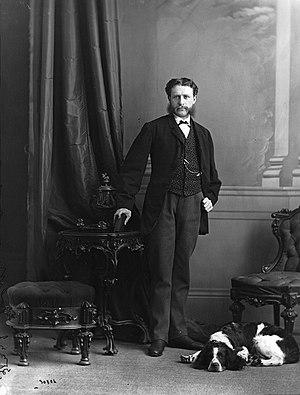
La crosse au champ ou le lacrosse en champ est un sport collectif masculin de plein air qui oppose deux équipes de dix joueurs sur un terrain en herbe. Ce sport trouve son origine dans la culture amérindienne et ses règles modernes ont été codifiées par le Canadien William George Beers en 1867. La crosse au champ est l'une des trois versions majeures de crosse à l'échelle internationale. Les deux autres versions, la crosse féminine établie dans les années 1890 et la crosse en enclos créée dans les années 1930, sont disputées avec des règles différentes.
Docteur William George Beers, né le 5 mai 1843 à Montréal et décédé le 26 décembre 1900 à Montréal, est un dentiste, rédacteur et athlète Canadien.